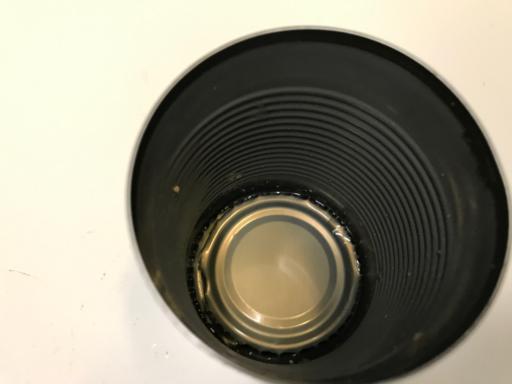
Label: metal